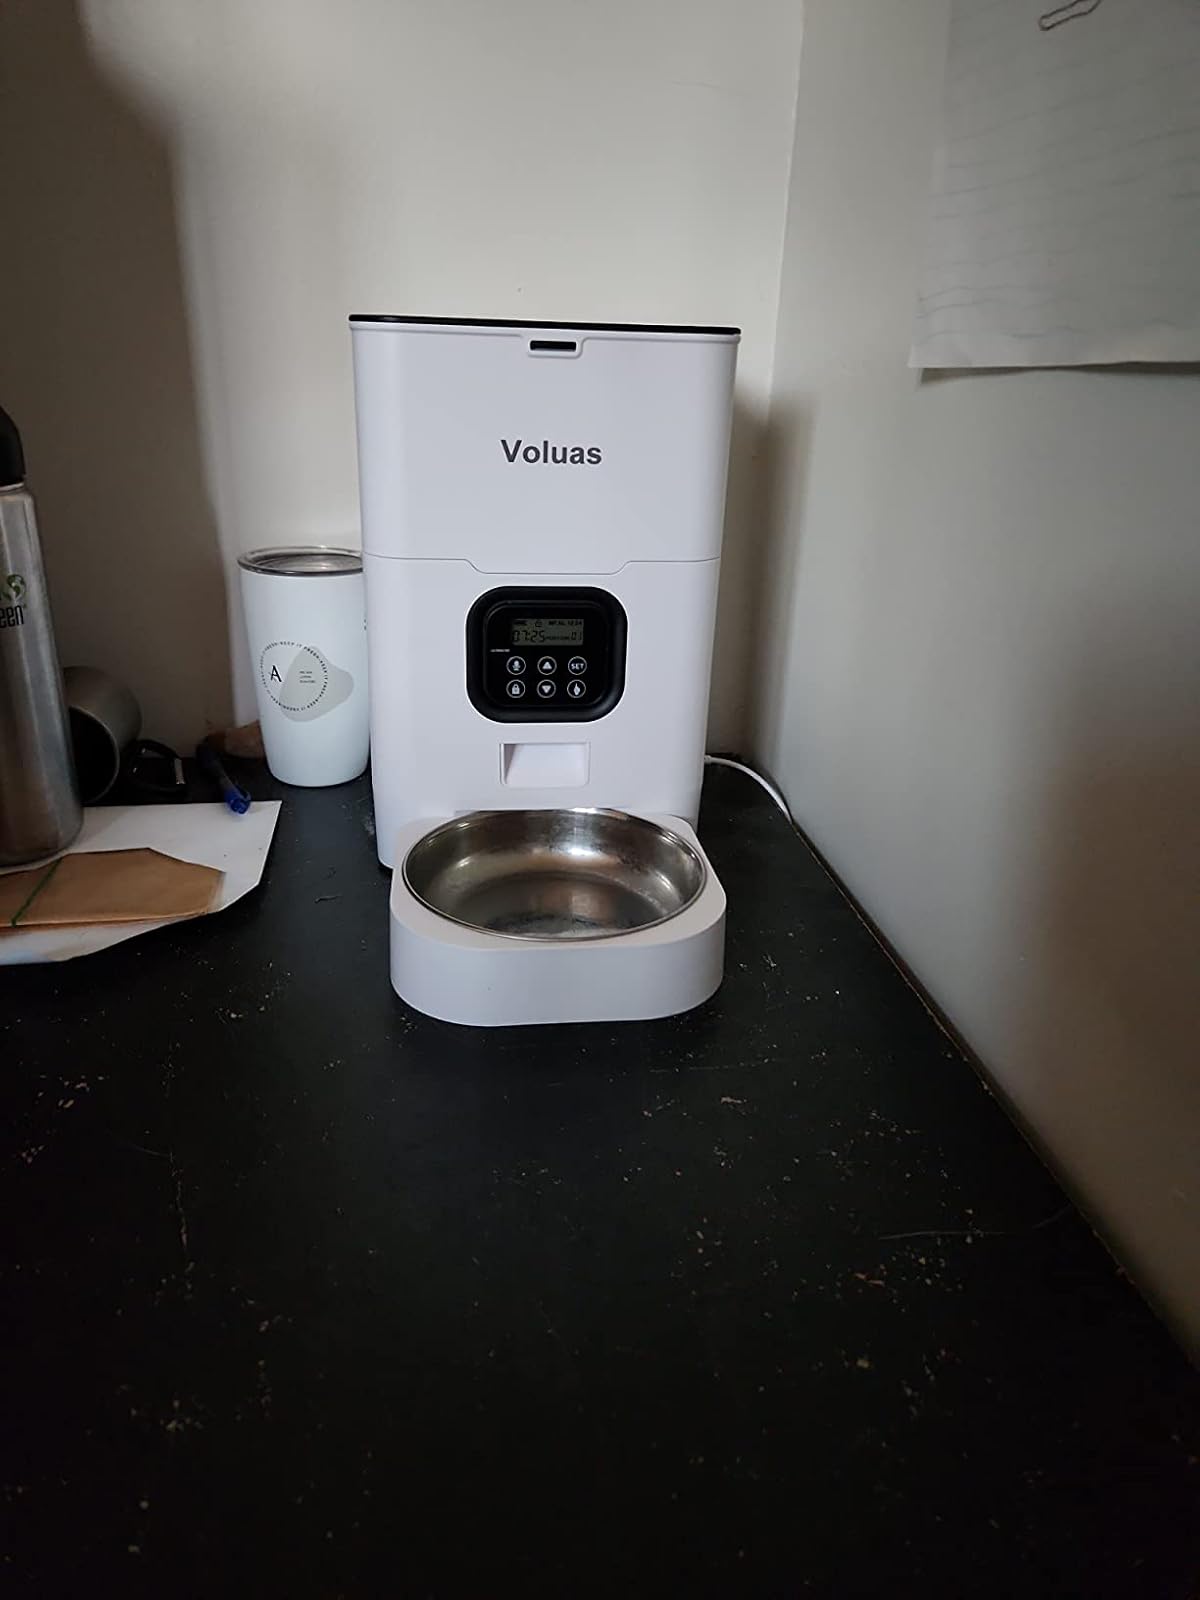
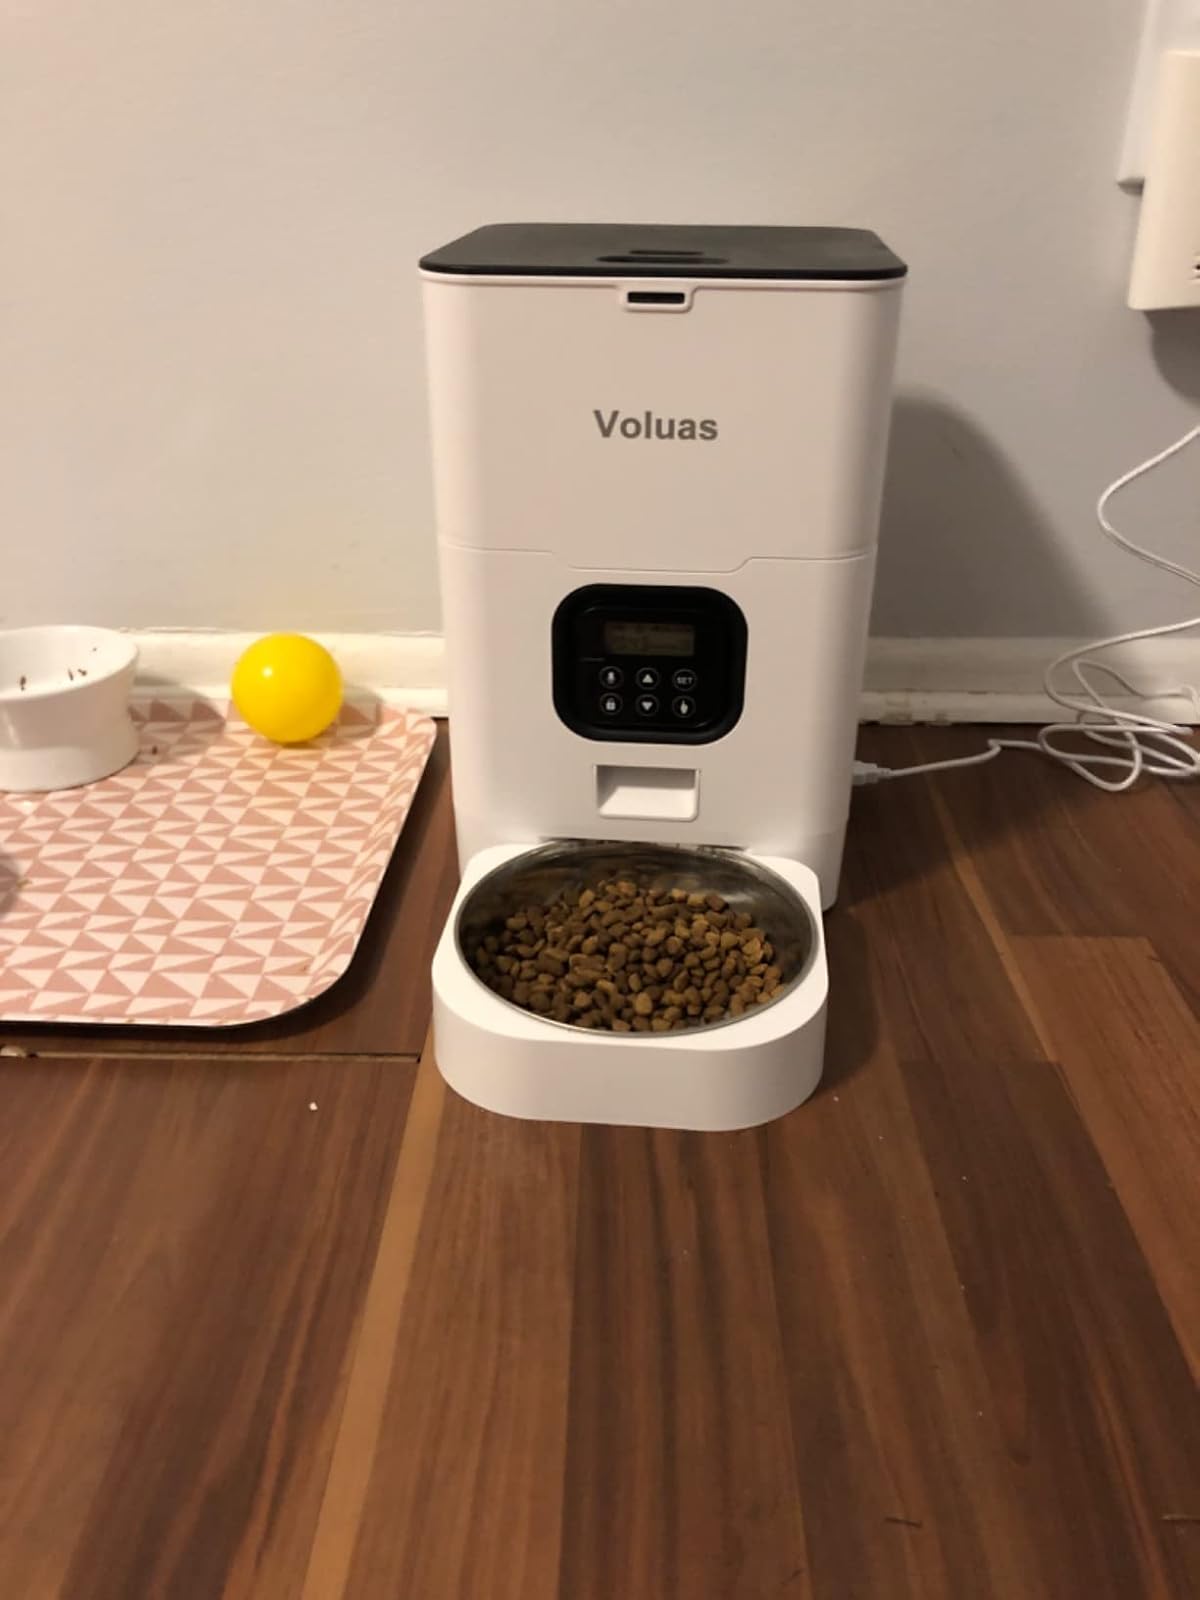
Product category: items_feeder
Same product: yes